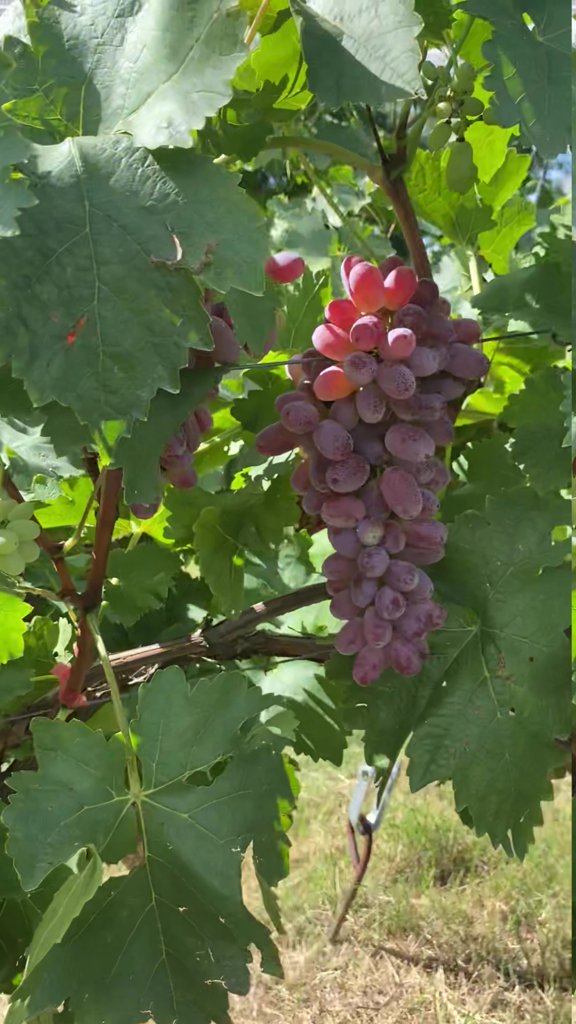
Berries visible: 92
Grape clusters: 4